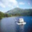
Label: ship